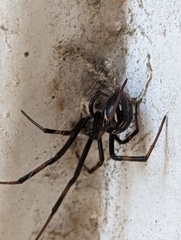
Species: Lactrodectus_hesperus